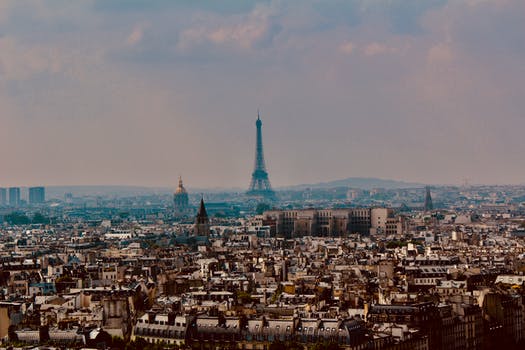
Label: No Watermark